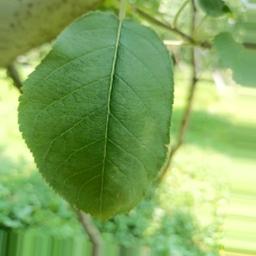
Label: Healthy